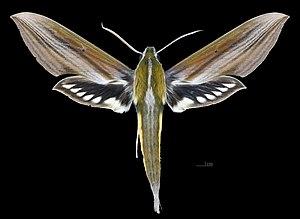
Xylophanes resta est une espèce de lépidoptères de la famille des Sphingidae, de la sous-famille des Macroglossinae, tribu des Macroglossini, sous-tribu des Choerocampina, et du genre Xylophanes.